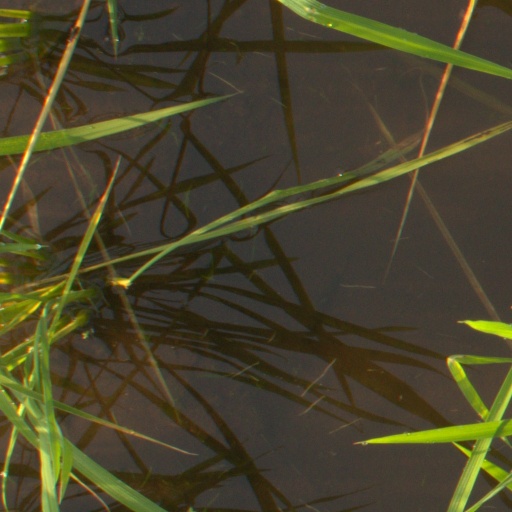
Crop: rice